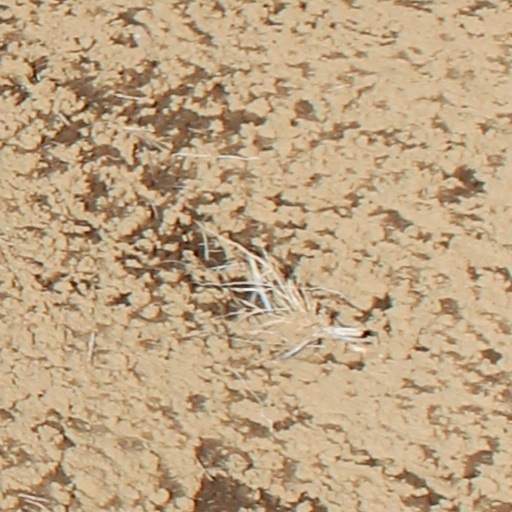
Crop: wheat